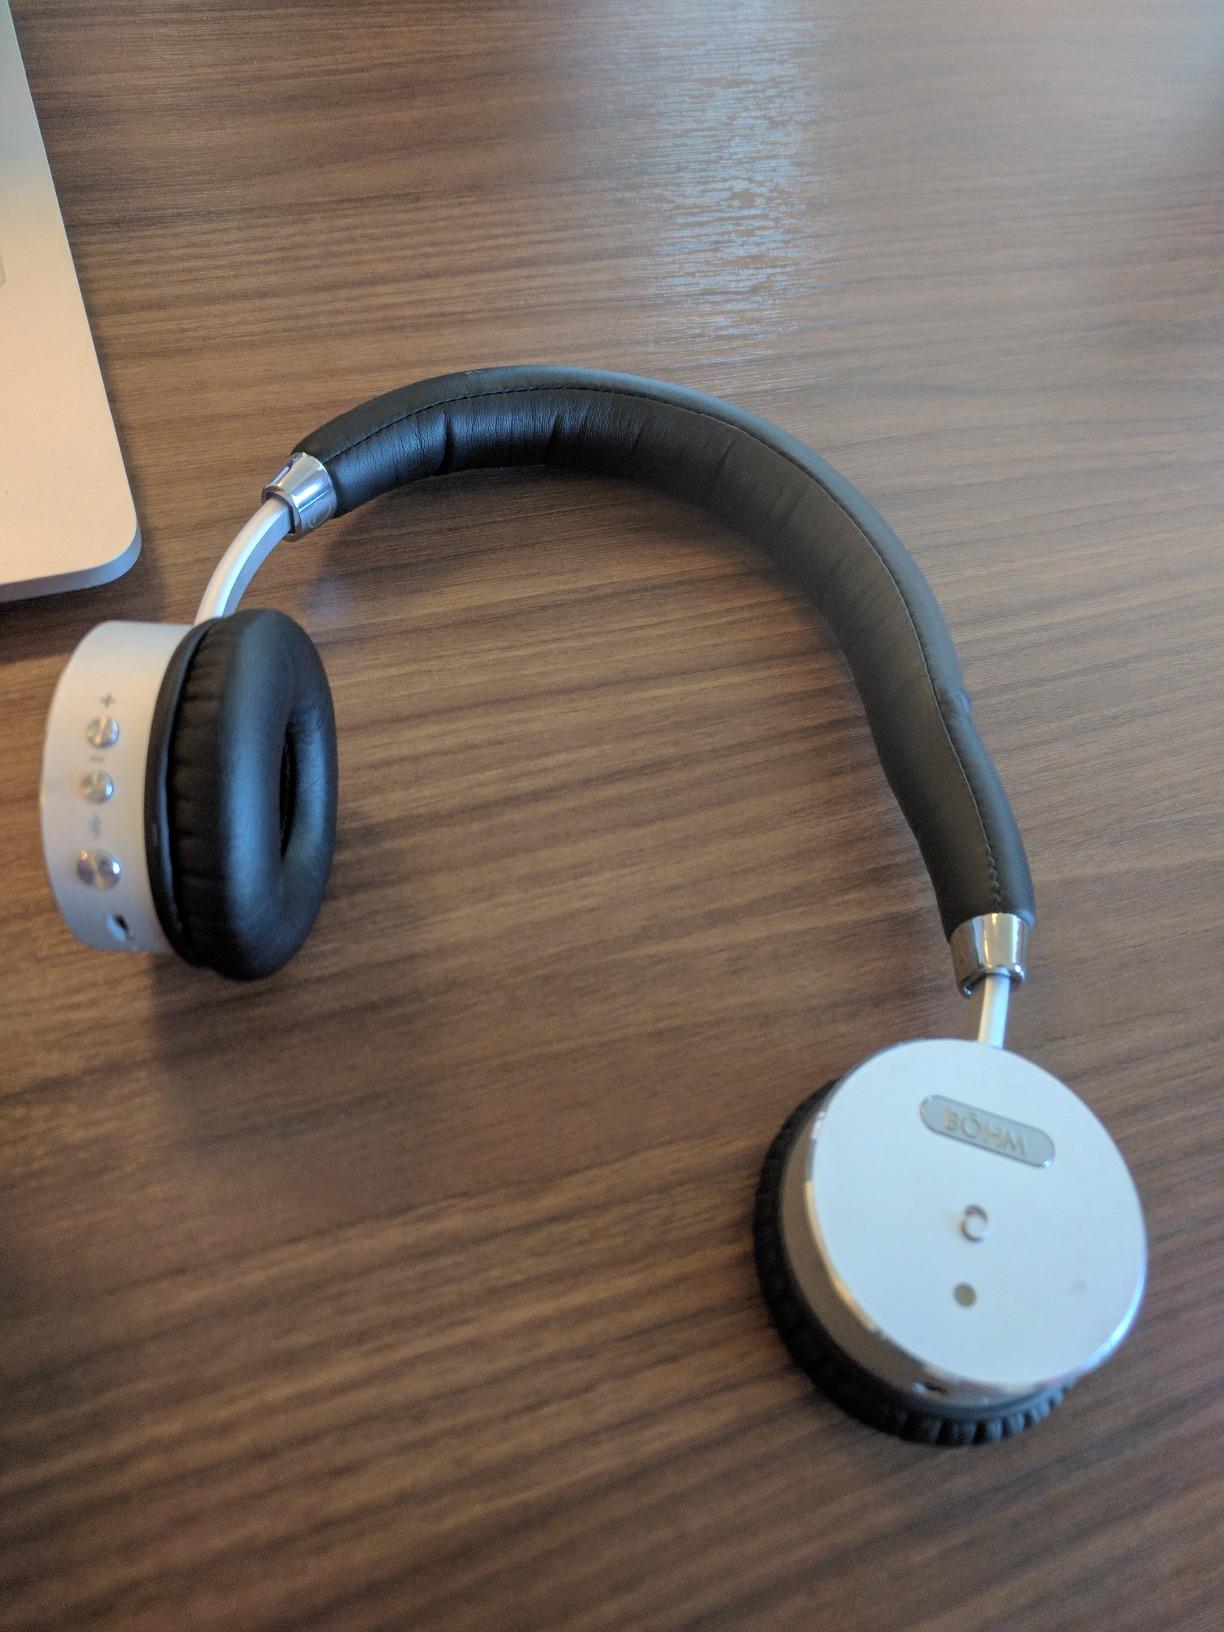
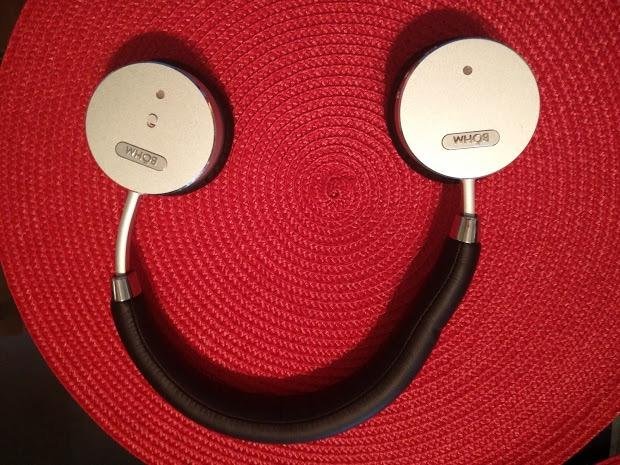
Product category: headphones
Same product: yes